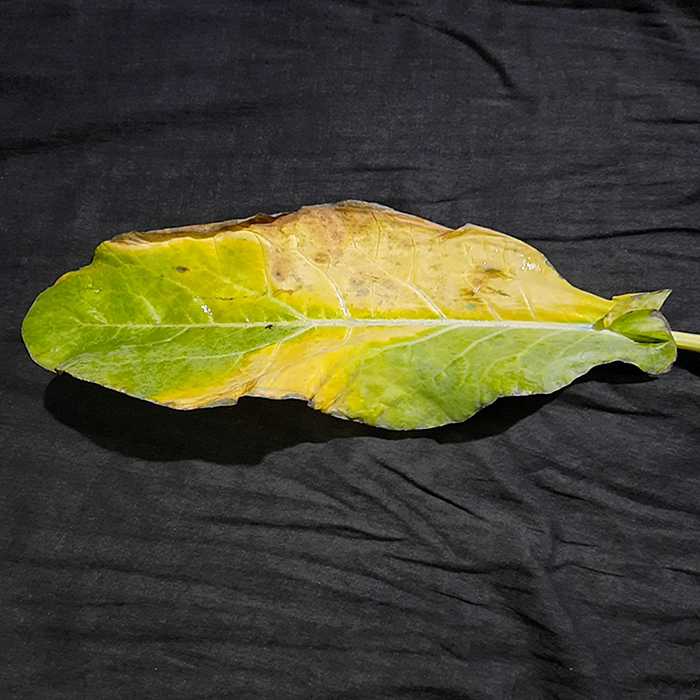
Plant: Cauliflower
Label: Black Rot